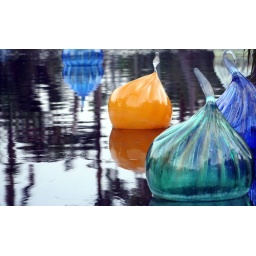
orange kisses in the water